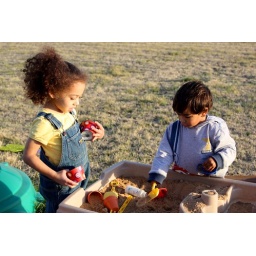
Playing in the sand and water table.